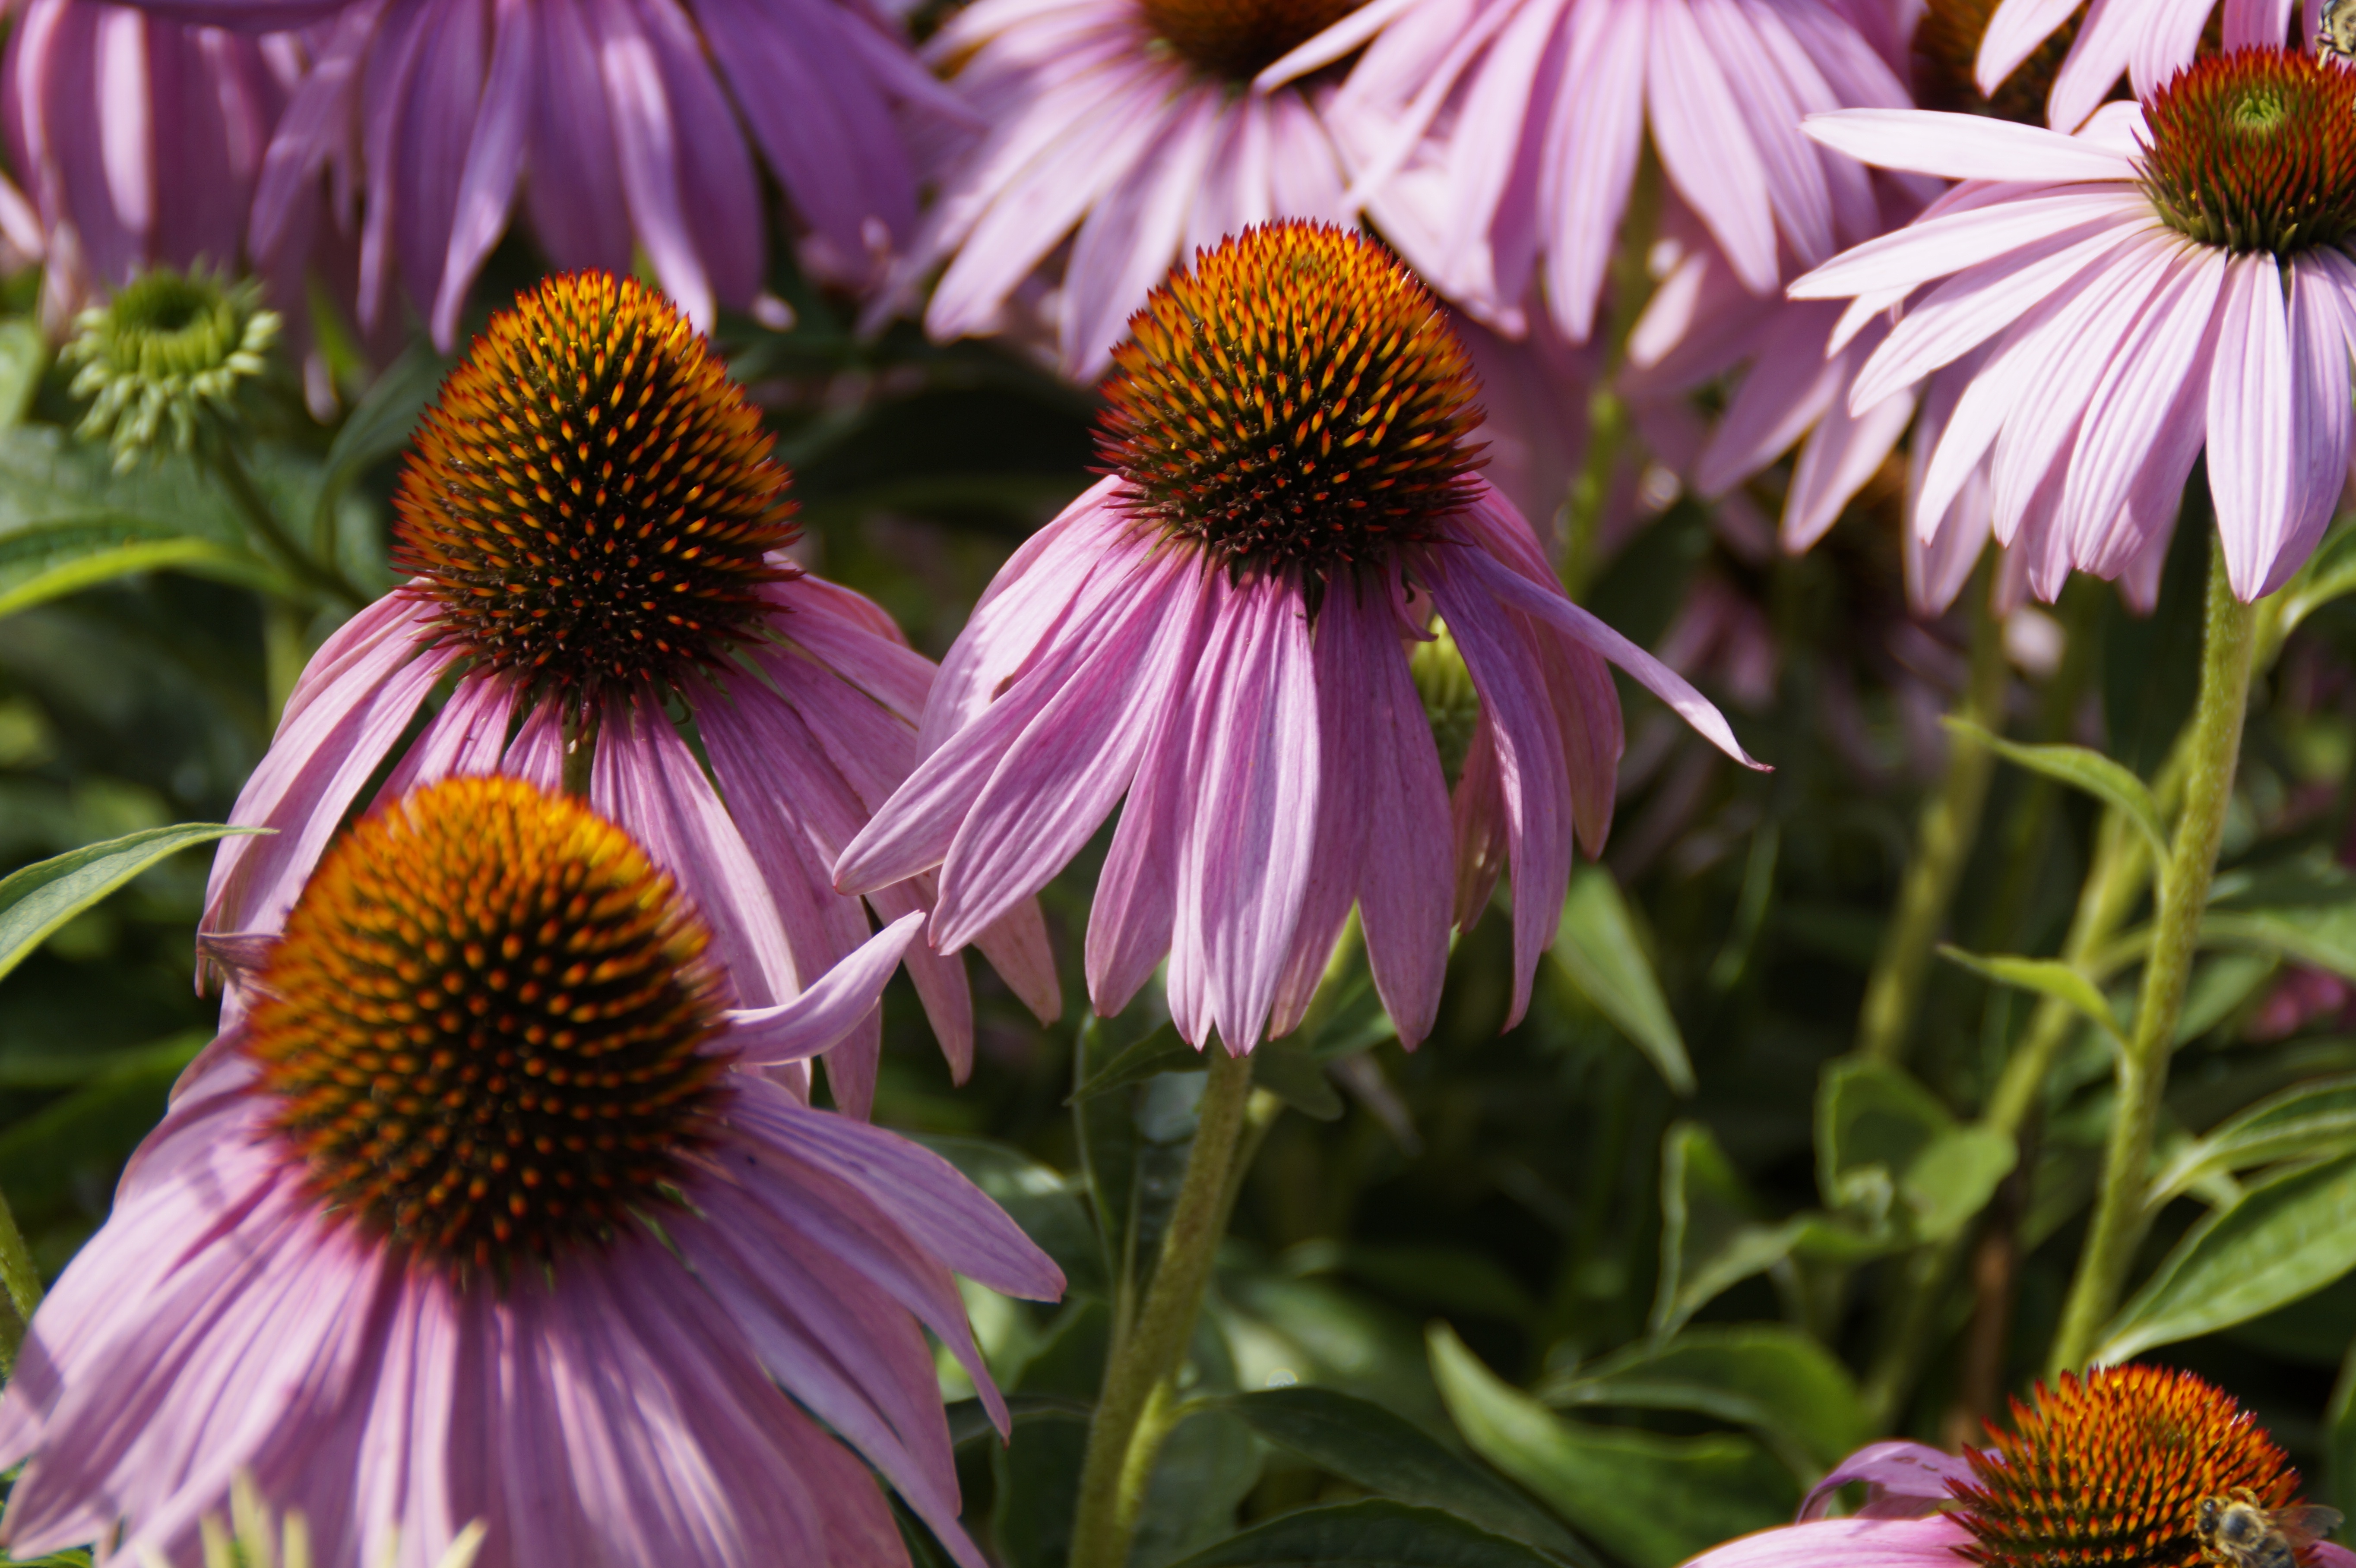
cold, plant, flower, petal, bloom, summer, botany, pink, flora, wildflower, flowers, sun hat, violet, coneflower, echinacea, medicinal plant, macro photography, flowering plant, daisy family, echinacea purpurea, annual plant, land plant